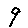
Label: 9